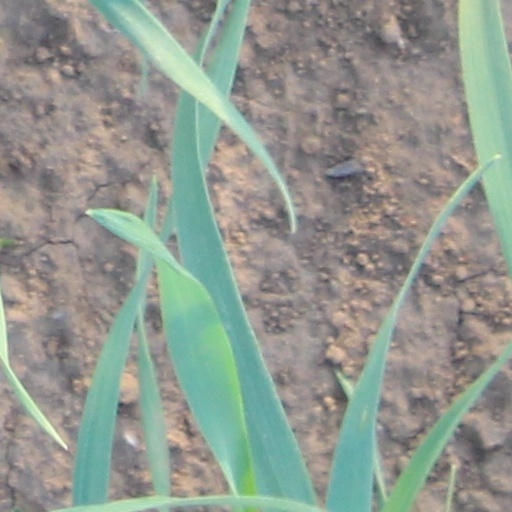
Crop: wheat